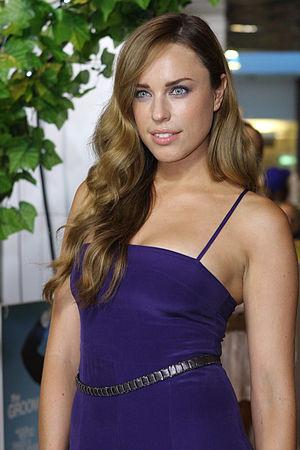
Jessica McNamee, née en 1986 à Sydney, en Australie, est une actrice australienne. Elle est connue pour son rôle de Theresa Kelly dans la série Sirens. Elle également joué des seconds rôles dans des films connus comme Je te promets aux côtés de Channing Tatum et Rachel McAdams, Battle of the Sexes aux côtés d'Emma Stone et Steve Carell ou encore En eaux troubles aux côtés de Jason Statham. Elle a une sœur aînée, Penny McNamee, également actrice.